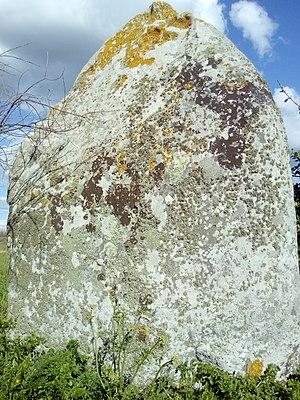
Face Ouest